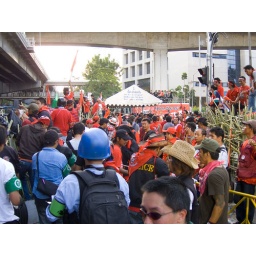
the media swarming near the front line of the red shirt area